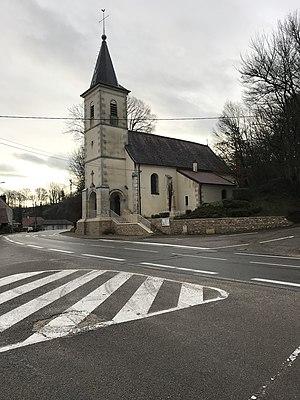
Nevy-lès-Dole (Jura, France) le 6 janvier 2018.